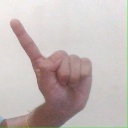
अक्षर: ए